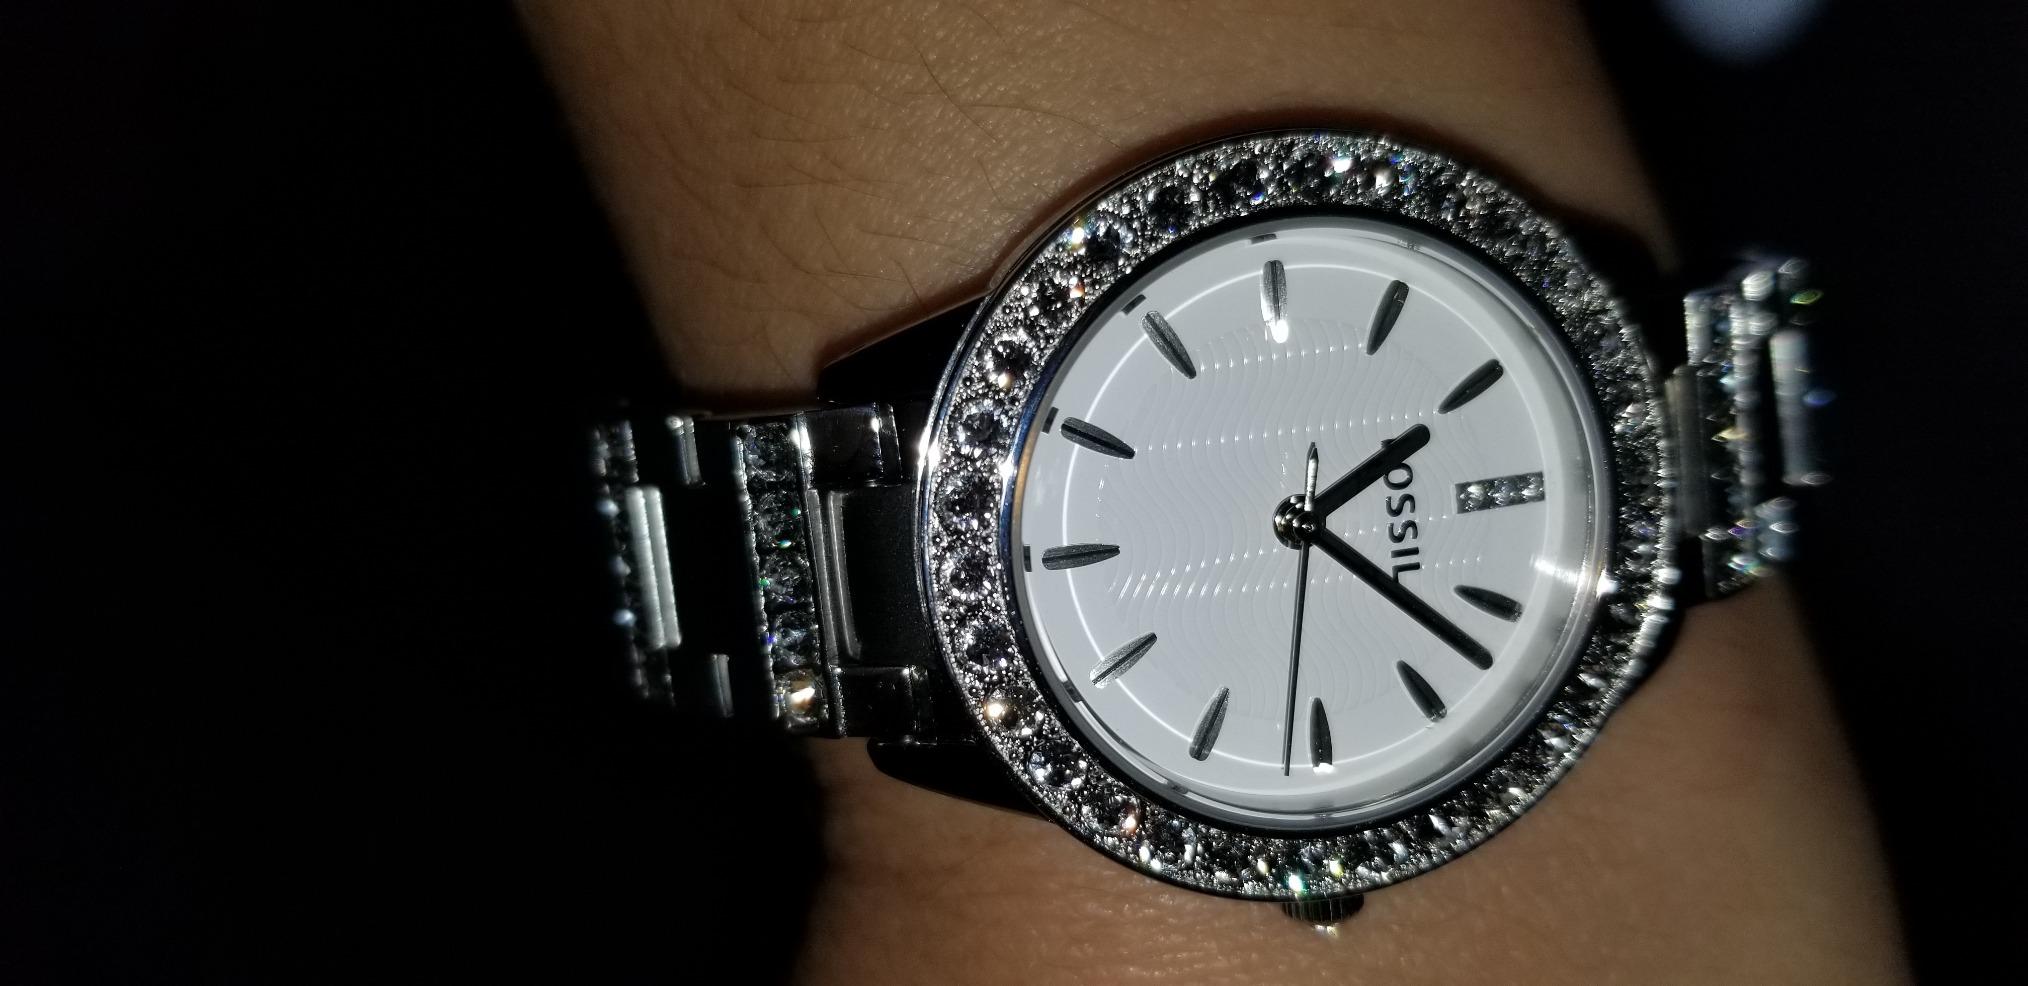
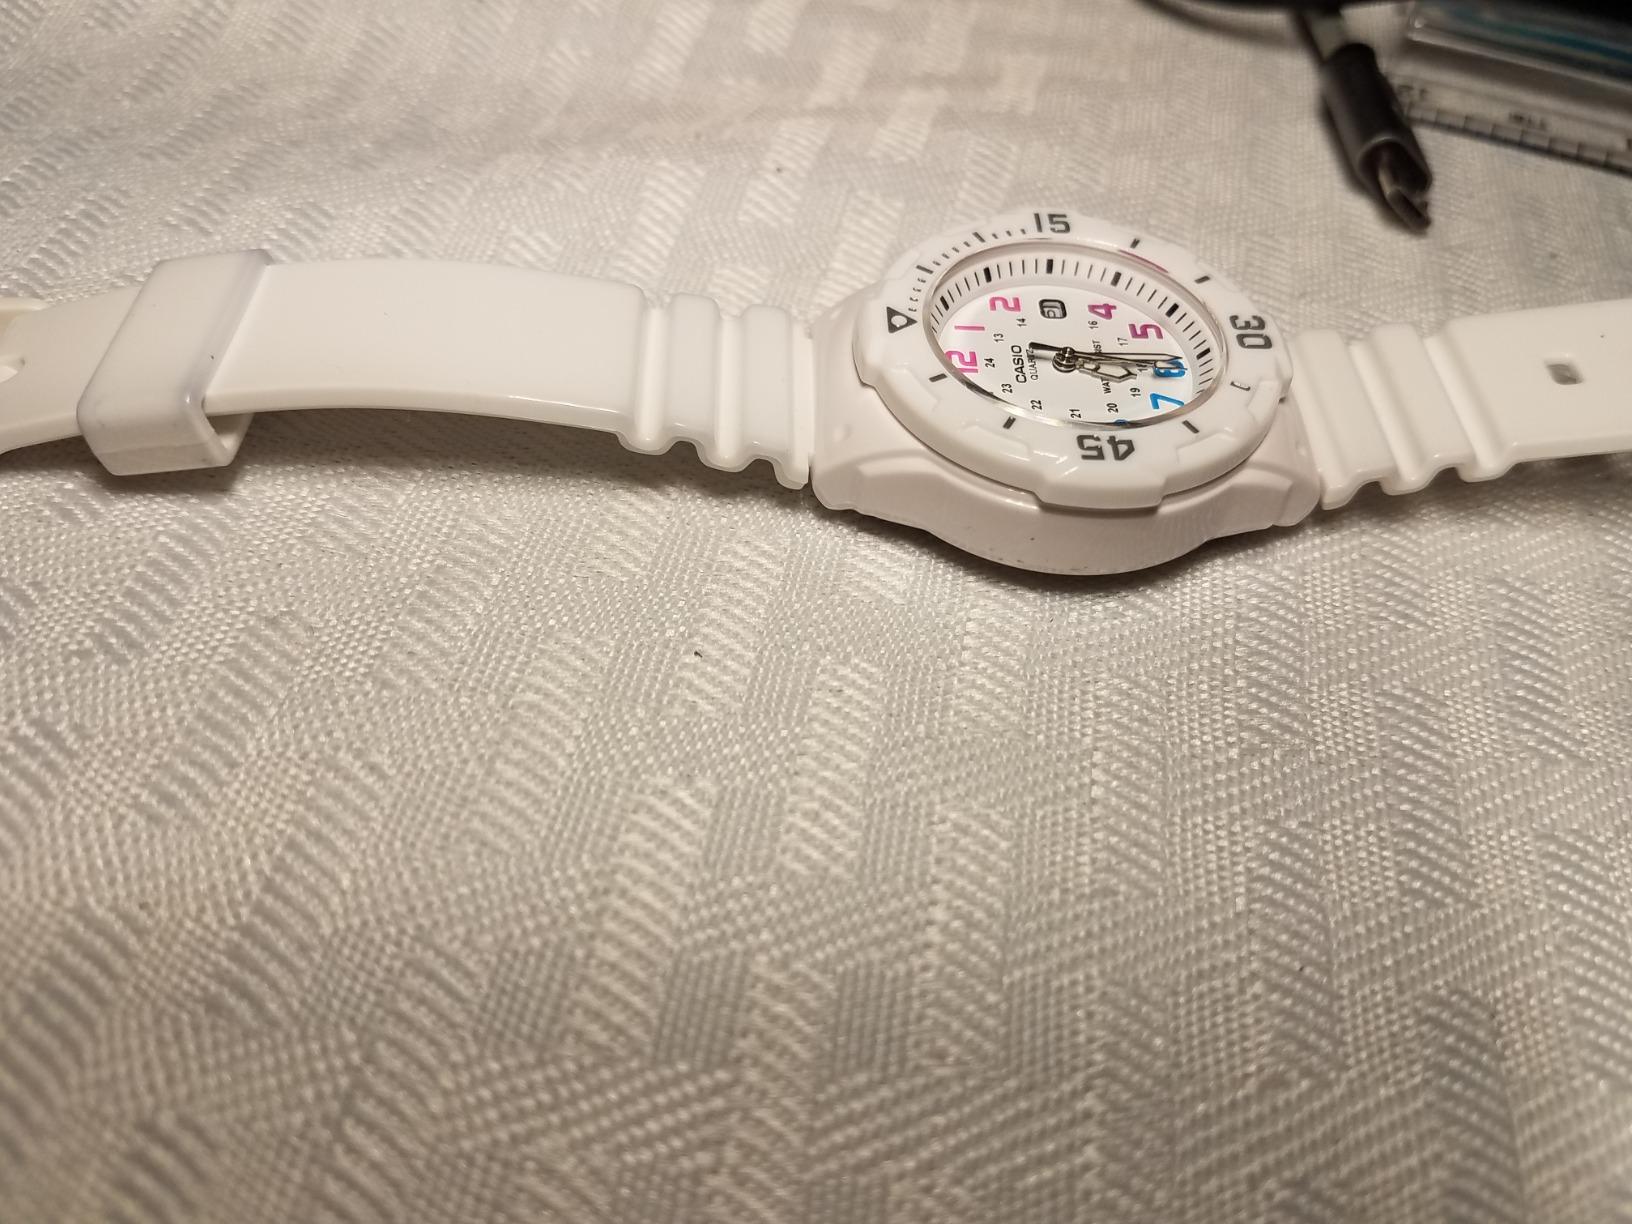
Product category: accessories_watch
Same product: no